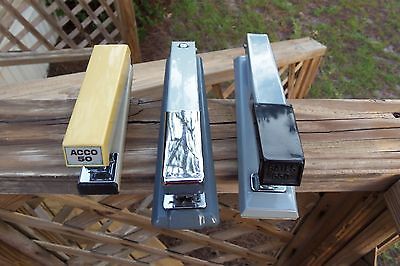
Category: stapler